Dalhem Church

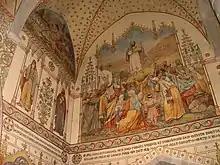
A corner of the interior, showing parts of the murals painted in 1899–1914.

In 1899 a renovation of the church began. Architect and artist Axel Haig (known in Sweden as Axel Herman Hägg, 1835–1921) collected money, also internationally, for the thorough undertaking. The work continued for fifteen years, until 1914.